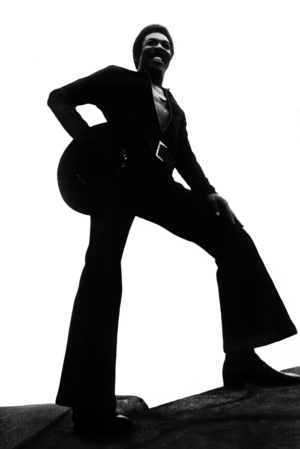
Wilson Pickett
Wilson Pickett var en amerikansk soul-sanger, kendt for blandt andre hittet In the Midnight Hour.